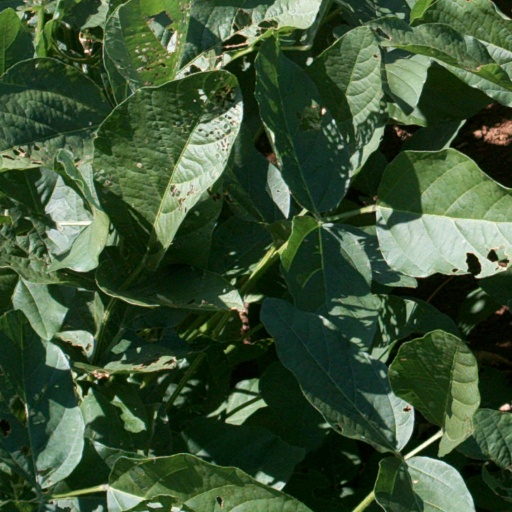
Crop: soybean